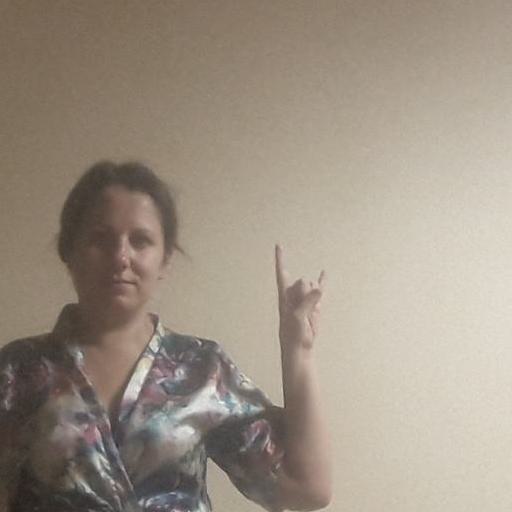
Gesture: rock